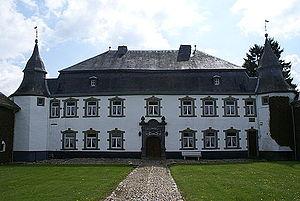
La cour intérieure du chateau ""de Steinbach"""